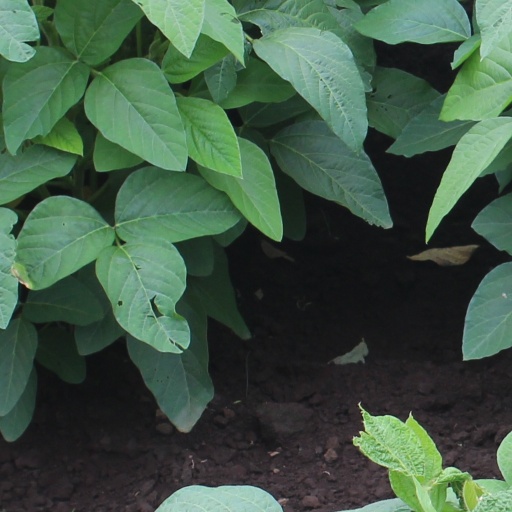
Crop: soybean